Norah O'Donnell

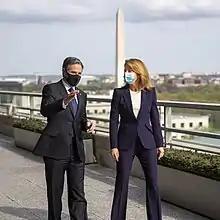
O'Donnell speaks to U.S. Secretary of State Antony Blinken at the U.S. State Department in April 2021

O'Donnell worked as a staff writer for "Roll Call", where she covered Congress. She spent twelve years of her career at the NBC networks. A commentator for the "Today Show", Chief Washington Correspondent for MSNBC, and a White House correspondent for NBC News, O'Donnell was also a contributing anchor for "MSNBC Live" and an anchor on "Weekend Today." O'Donnell reported for various NBC News broadcasts, including "NBC Nightly News", "The Today Show", "Dateline NBC", and MSNBC. O'Donnell filled in for Chris Matthews as host of "Hardball with Chris Matthews" and was a regular pundit for "The Chris Matthews Show".